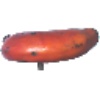
Label: Banana Red 1